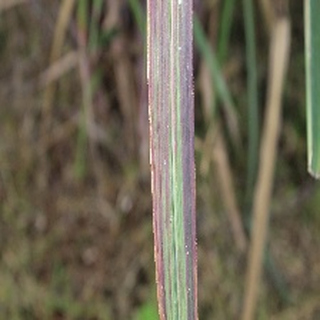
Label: sugarcane_bacterial_blight